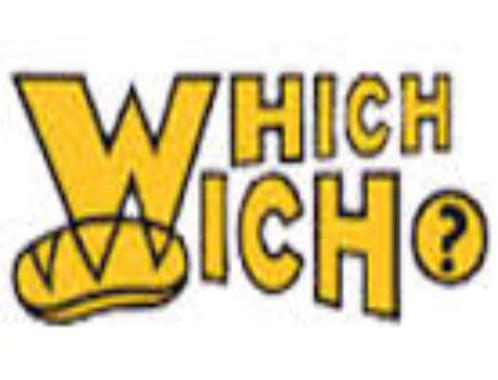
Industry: Food